Brandon P. Bell

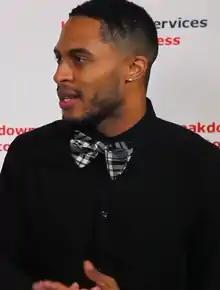
Bell in 2018

Brandon P. Bell (born January 13) is an American actor, who is best known for his roles on the television series "Hollywood Heights" and "Dear White People".